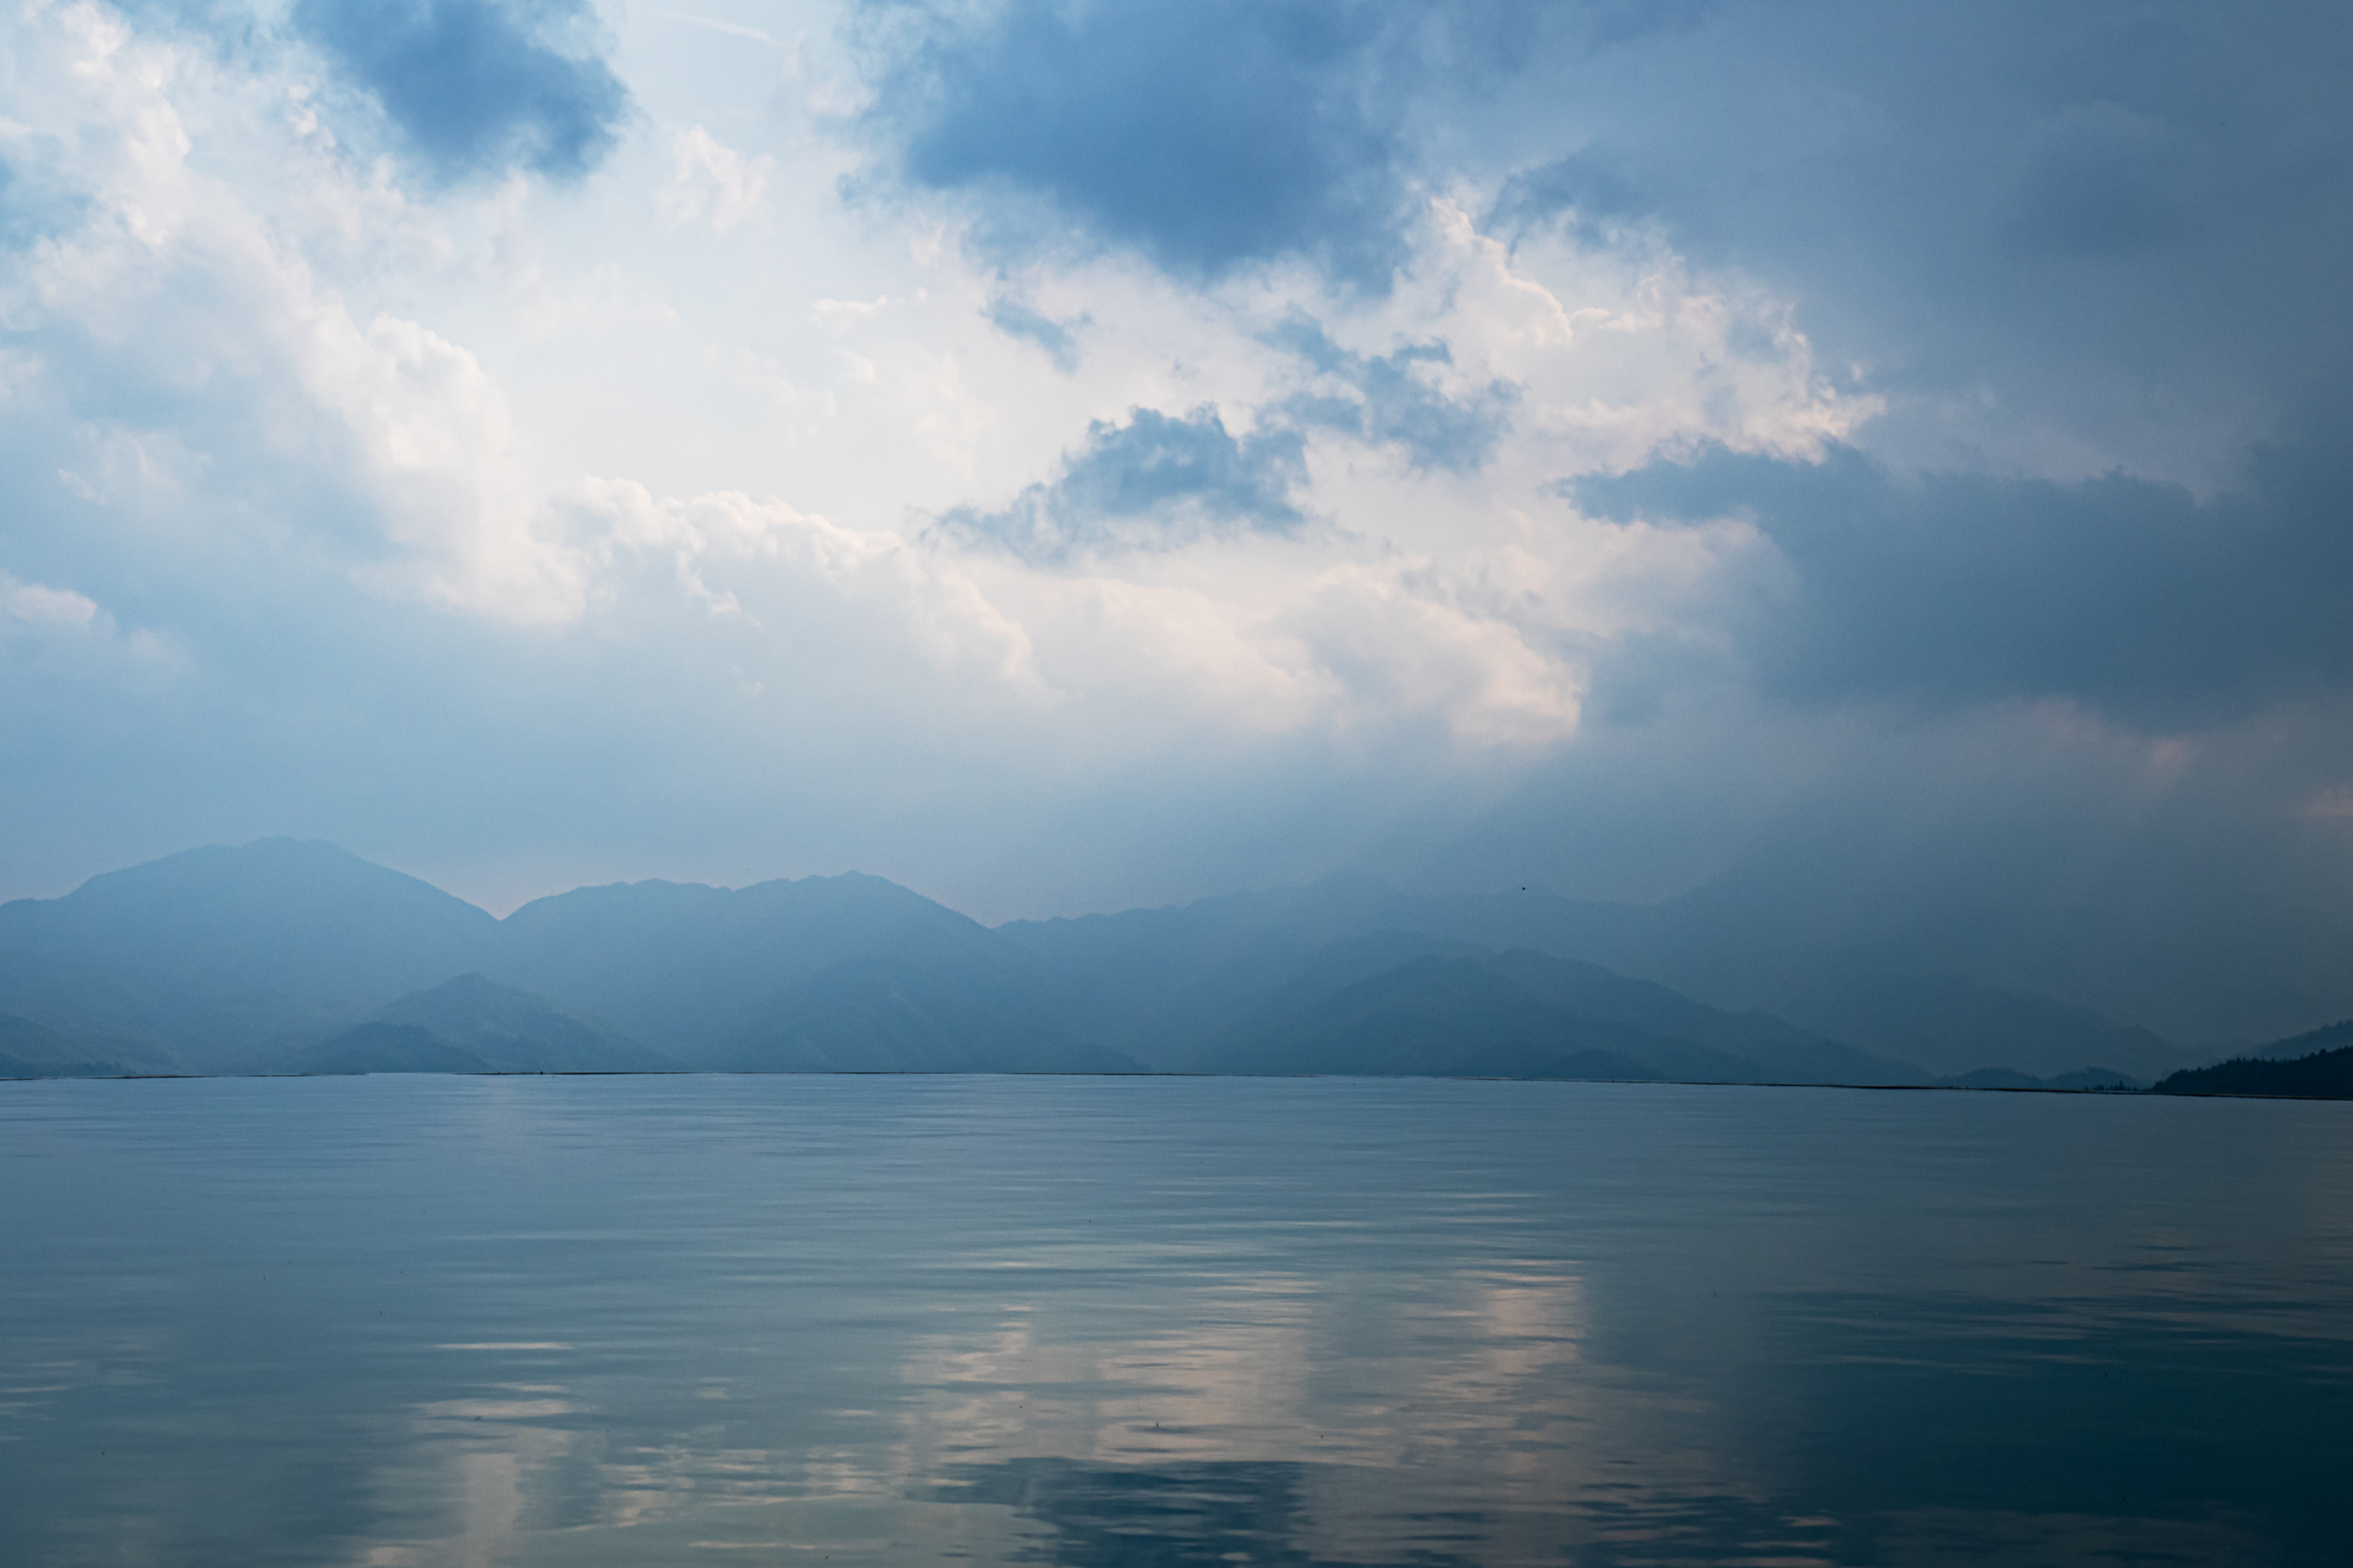
tianchi, cloud, water, sky, water resources, atmosphere, highland, mountain, sunlight, dusk, natural landscape, lake, bank, cumulus, landscape, horizon, tree, waterway, mountain range, hill, calm, dawn, afterglow, reservoir, lake district, fell, evening, ocean, reflection, meteorological phenomenon, wave, tarn, coast, darkness, sound, loch, wind wave, channel, ridge, glacial landform, mist, massif, tropics, inlet, sea, headland, river